The Wedge (surfing)

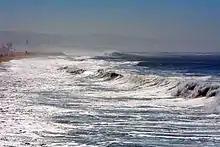
The Wedge (background)

The Wedge owes its creation to a series of harbor modifications driven by tragedy. In 1926, George Rogers Jr., a 15-year-old boy with polio, drowned in Newport Harbor after his boat capsized in the turbulent surf. His iron leg braces, which he relied on due to his illness, caused him to sink and his body was never recovered. Motivated by the loss, his father George Rogers Sr., a successful Southern California road contractor, sold his business and devoted the next decade to lobbying for federal and local funding to improve the harbor’s safety.